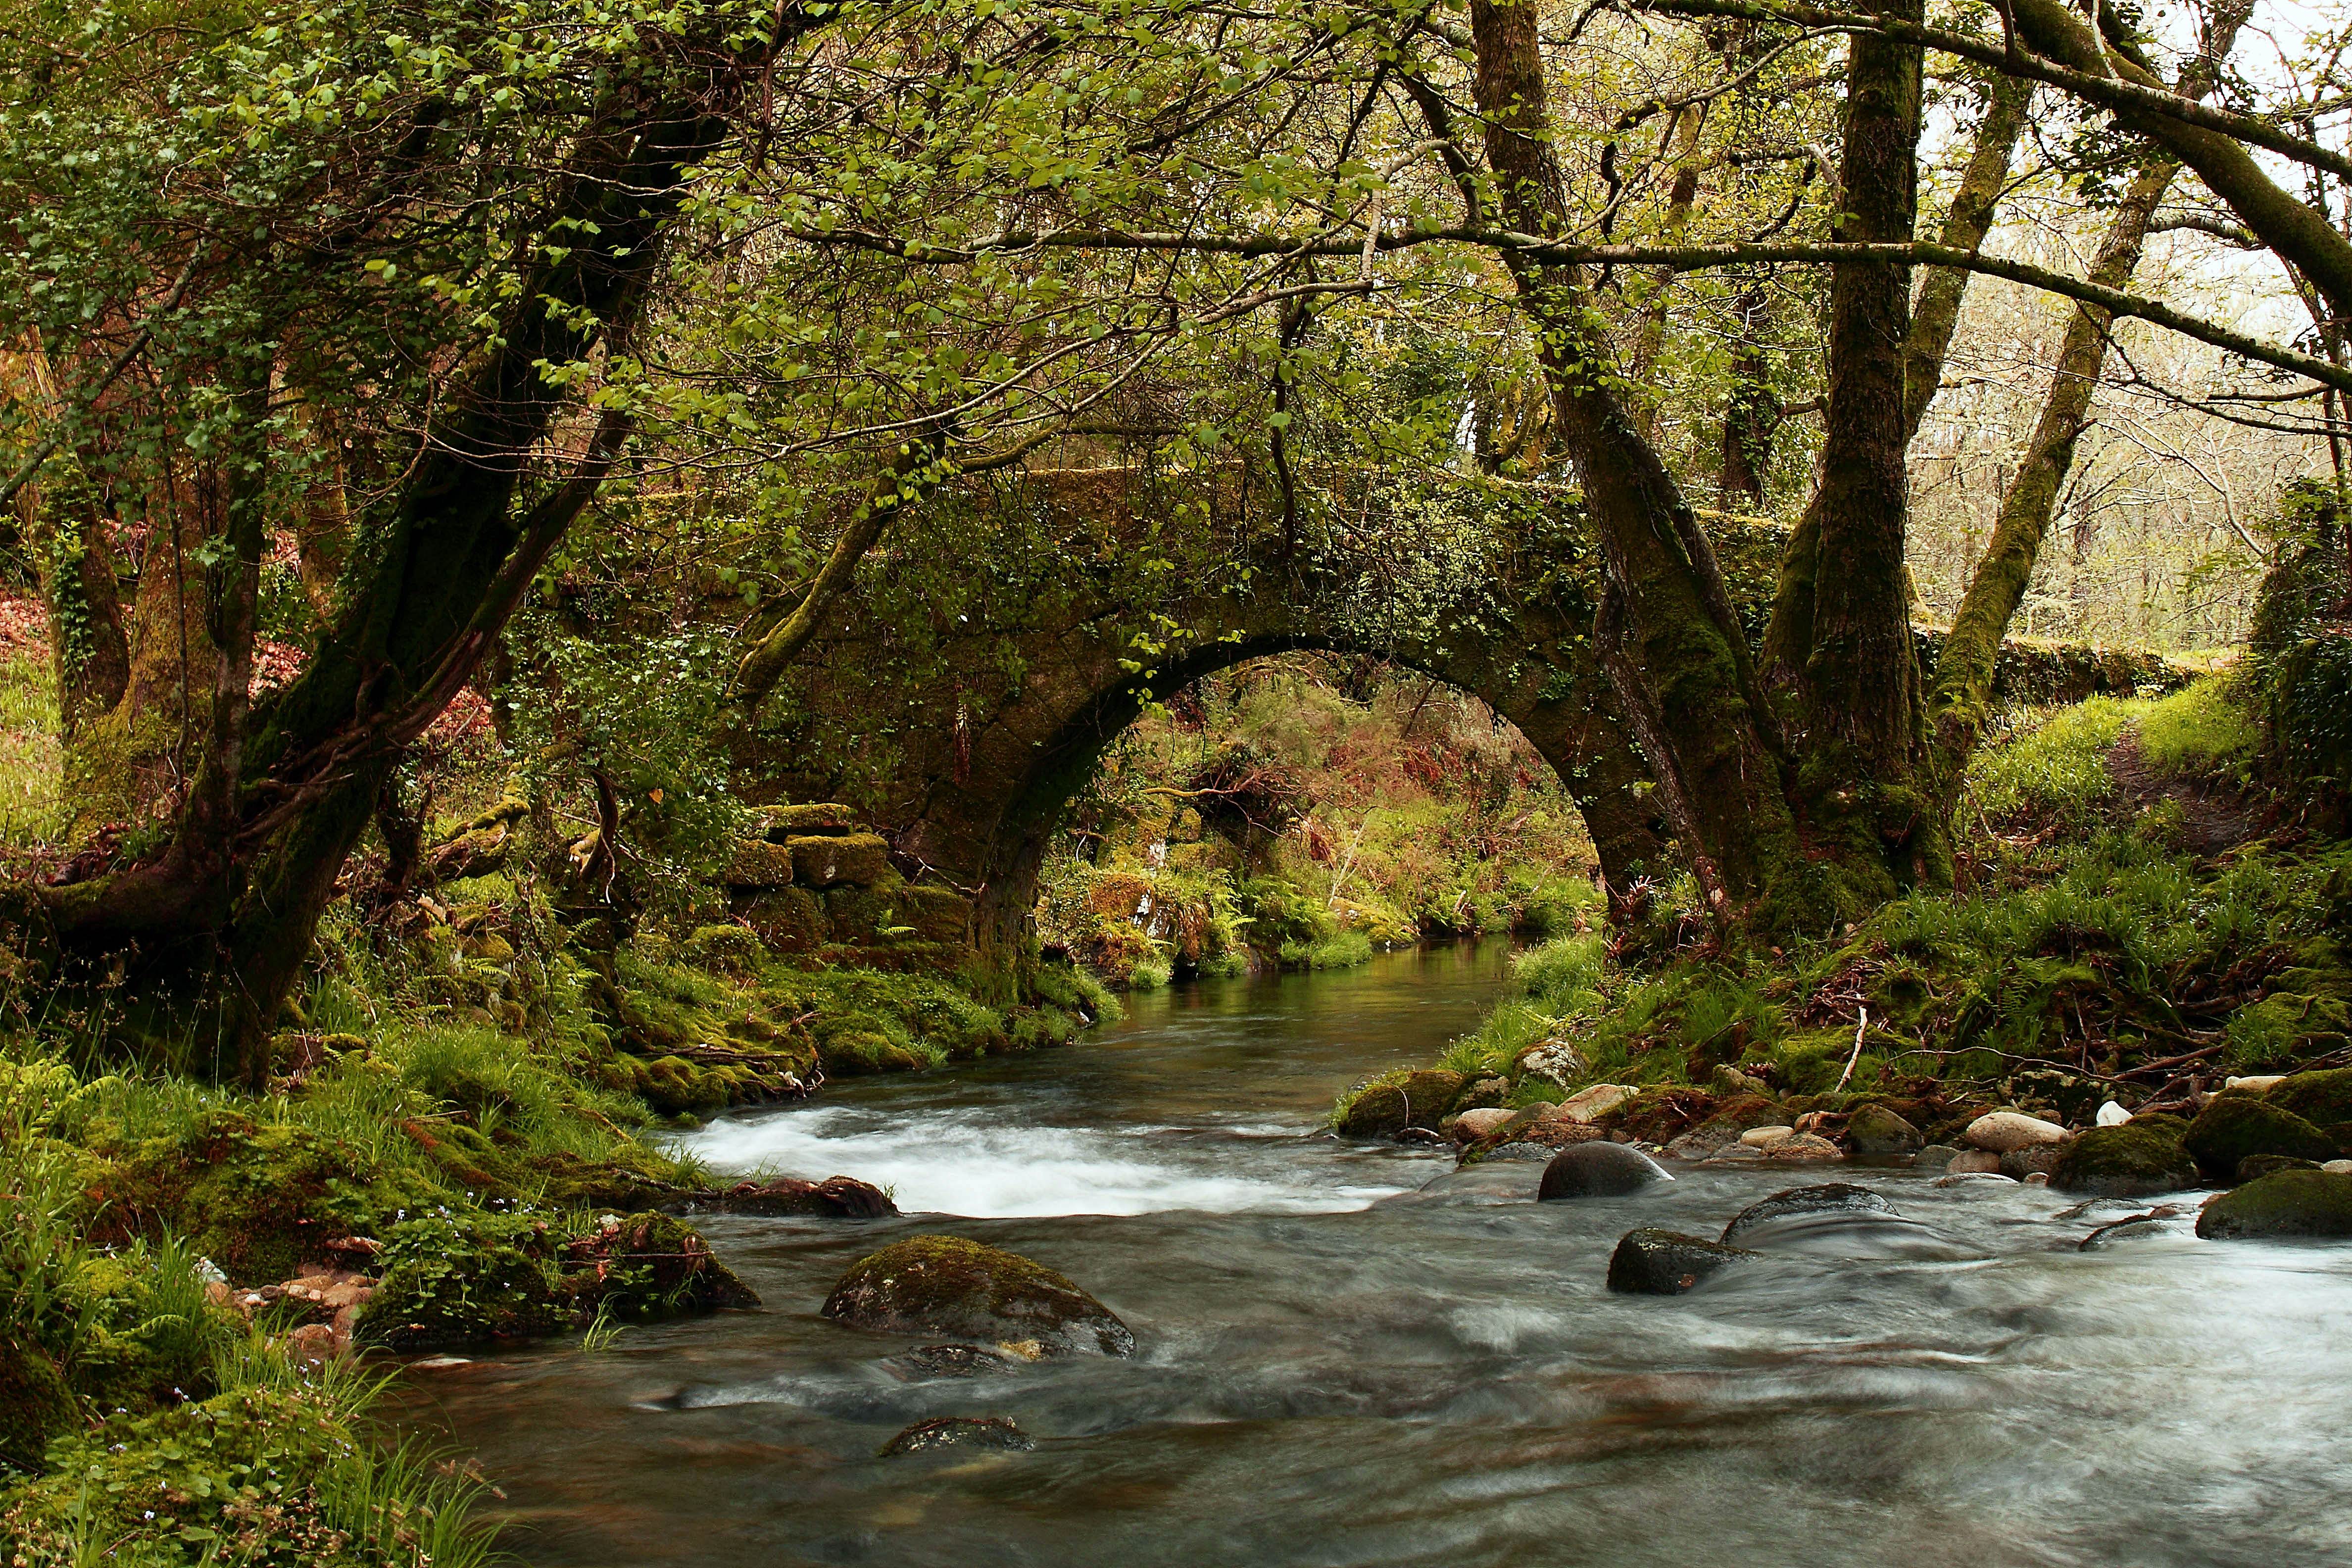
tree, forest, creek, leaf, flower, river, valley, pond, stream, jungle, autumn, rapid, botany, body of water, spain, rainforest, a, lama, galicia, pontevedra, woodland, habitat, watercourse, espana, ggl1, canoneos500d, ruralgalicia, natural environment, geographical feature